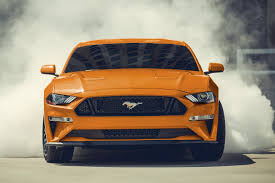
Vehicle type: Cars